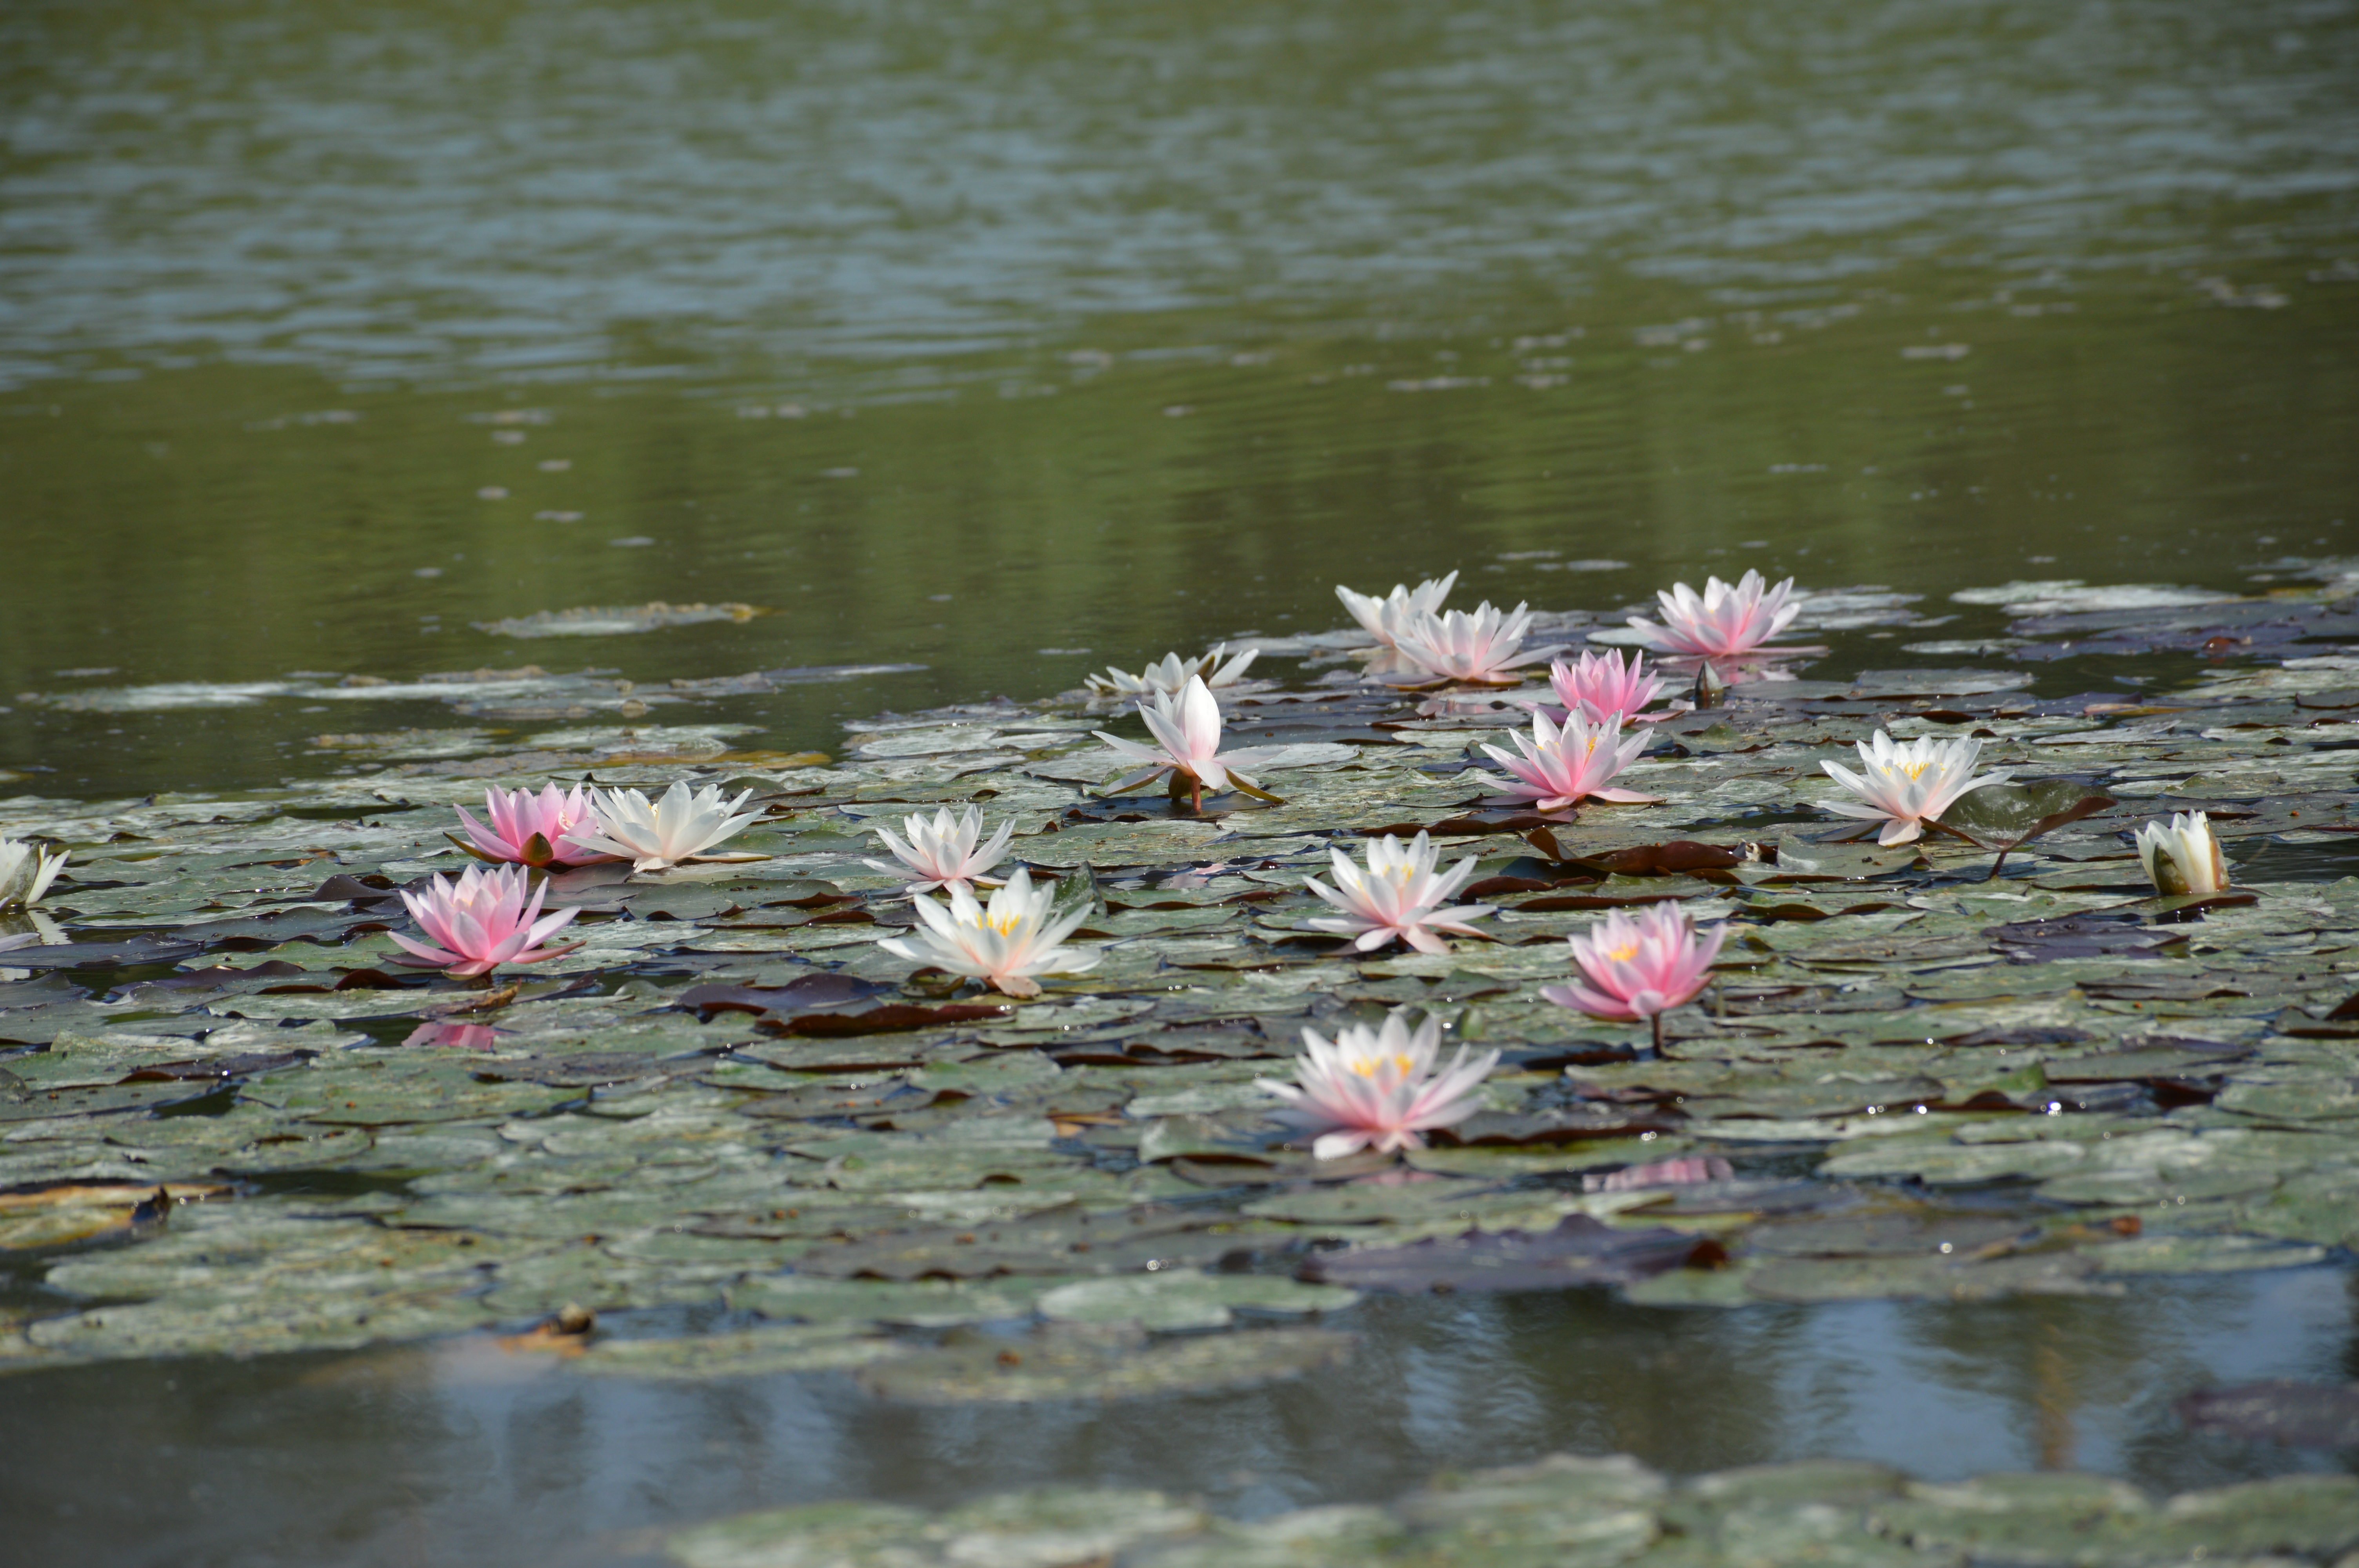
water, nature, forest, bird, plant, white, flower, lake, river, pond, wildlife, reflection, fauna, plants, surface, flowers, duck, wetland, lotus, water bird, flowering, waterlily, water flower, water plant, water level, fish pond